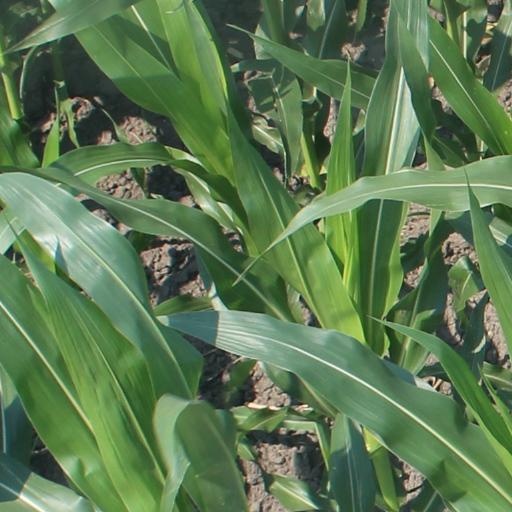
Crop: maize; corn